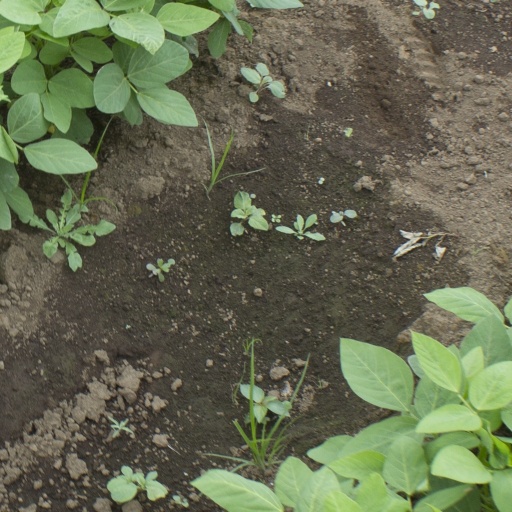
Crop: soybean